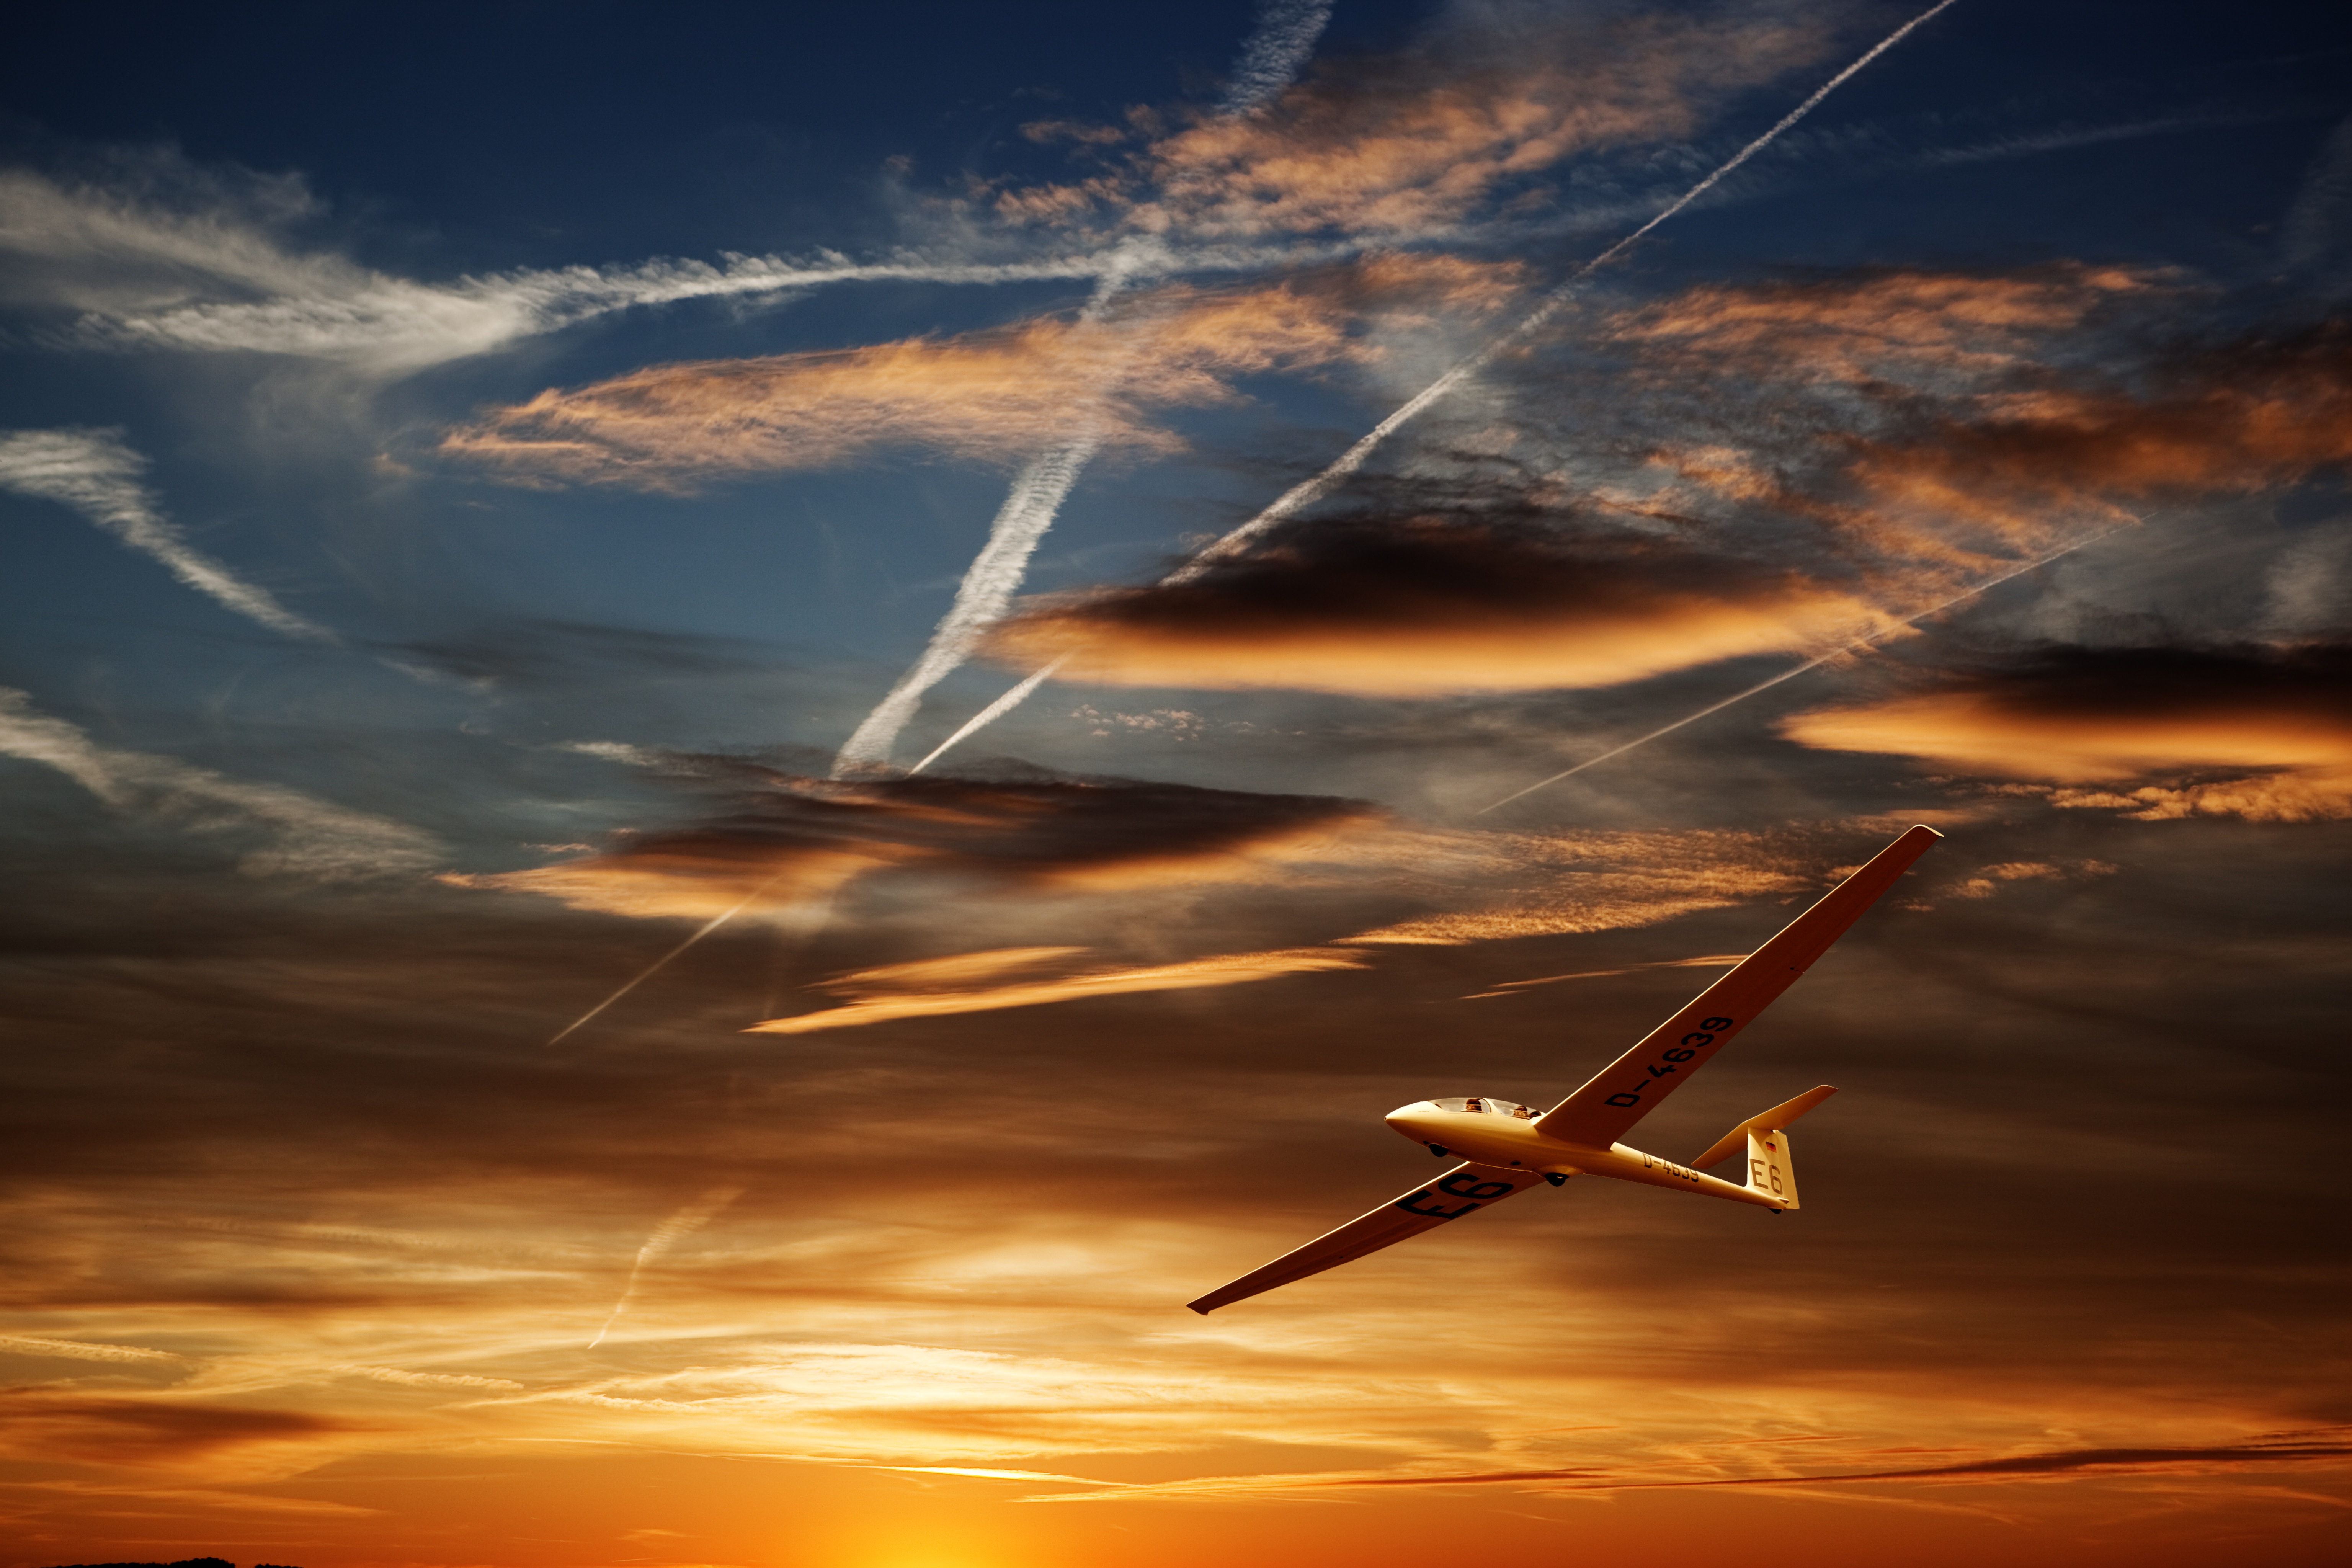
sea, horizon, wing, cloud, sky, sun, sunrise, sunset, sunlight, morning, wind, dawn, atmosphere, fly, dusk, evening, flight, glide, romance, romantic, rest, leisure, glider, contrail, circles, landing, hobby, thermals, afterglow, evening sky, air sports, aerodynamics, cloud formation, updraft, glider pilot, most sky, meteorological phenomenon, atmosphere of earth